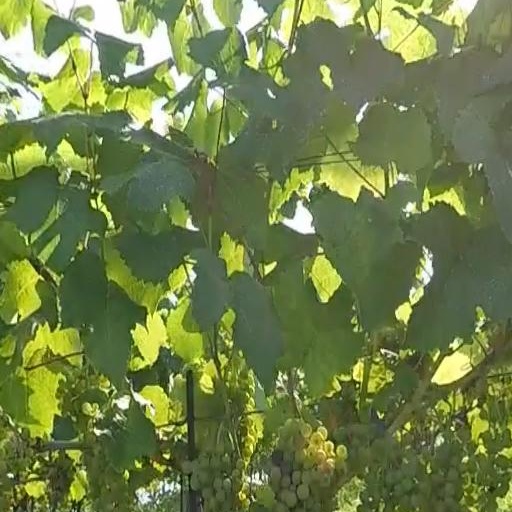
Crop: grape